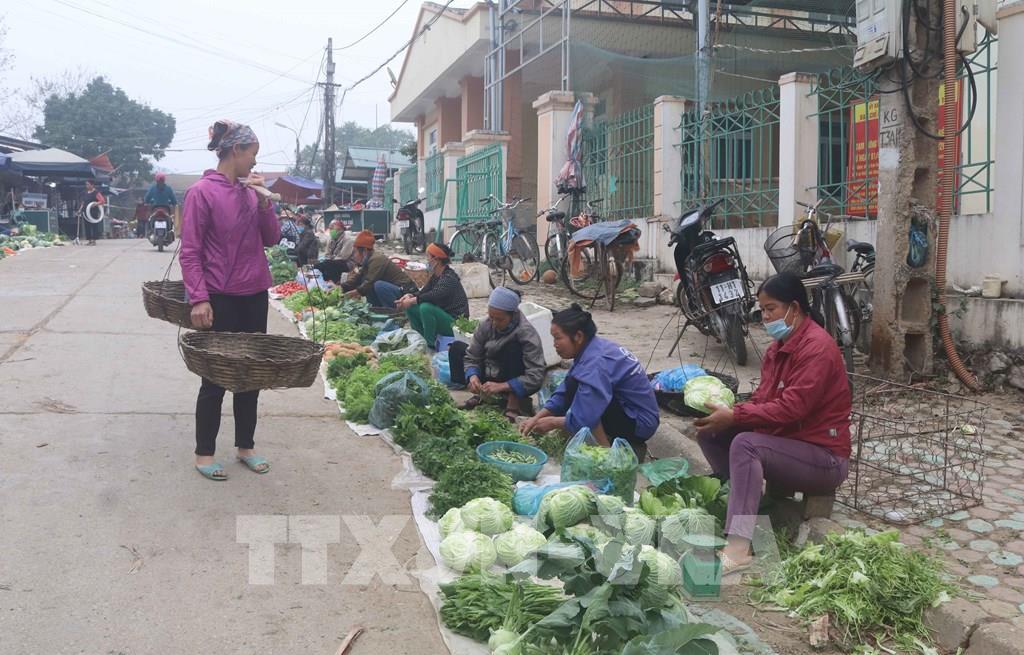
một người phụ nữ đang mang đòn gánh ở trên đường